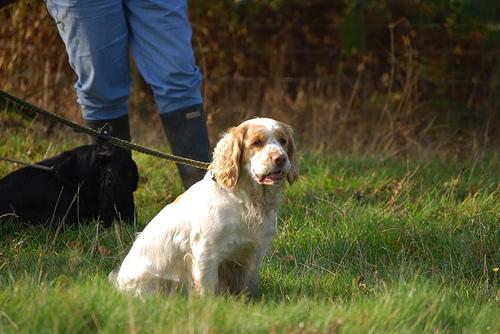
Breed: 235-n000097-clumber